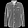
Label: Shirt